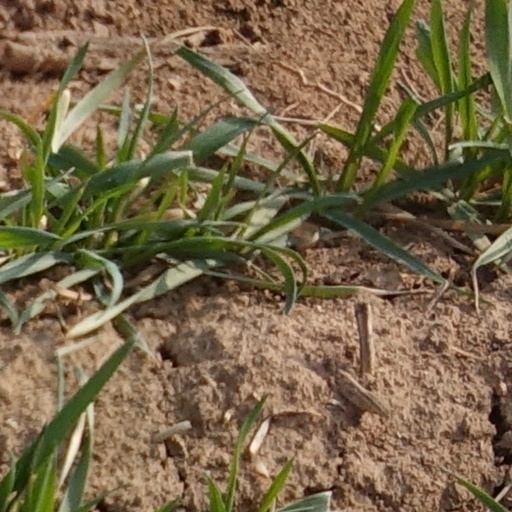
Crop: wheat